Mendi Rang Lagyo

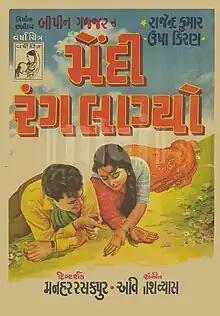
Official poster

Mendi Rang Lagyo is a 1960 Indian Gujarati-language romantic film directed by Manhar Raskapur starring Rajendra Kumar and Usha Kiran. It is particularly remembered for its soundtrack by Gujarati music composer Avinash Vyas featuring songs sung by Lata Mangeshkar, Manna Dey and Mahendra Kapoor. The film was produced by Bipin Gajjar and written by Chaturbhuj Doshi.